Carl M. Voyles

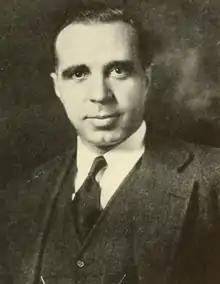
Voyles pictured in "Colonial Echo 1940", William & Mary yearbook

Carl Marvin "Dutch" Voyles (August 11, 1898 – January 11, 1982) was an American gridiron football coach, college athletics administrator, and sports executive. He served as the head football coach at Southwestern State Teachers College—now known as Southwestern Oklahoma State University—from 1922 to 1924, at the College of William & Mary from 1939 to 1943, and at Auburn University from 1944 to 1947, compiling a career college football record of 58–40–3. Voyles was the head of the Brooklyn Dodgers of the All-America Football Conference (AAFC) in 1948 and the Hamilton Tiger-Cats of the Canadian Football League (CFL) from 1950 to 1955.